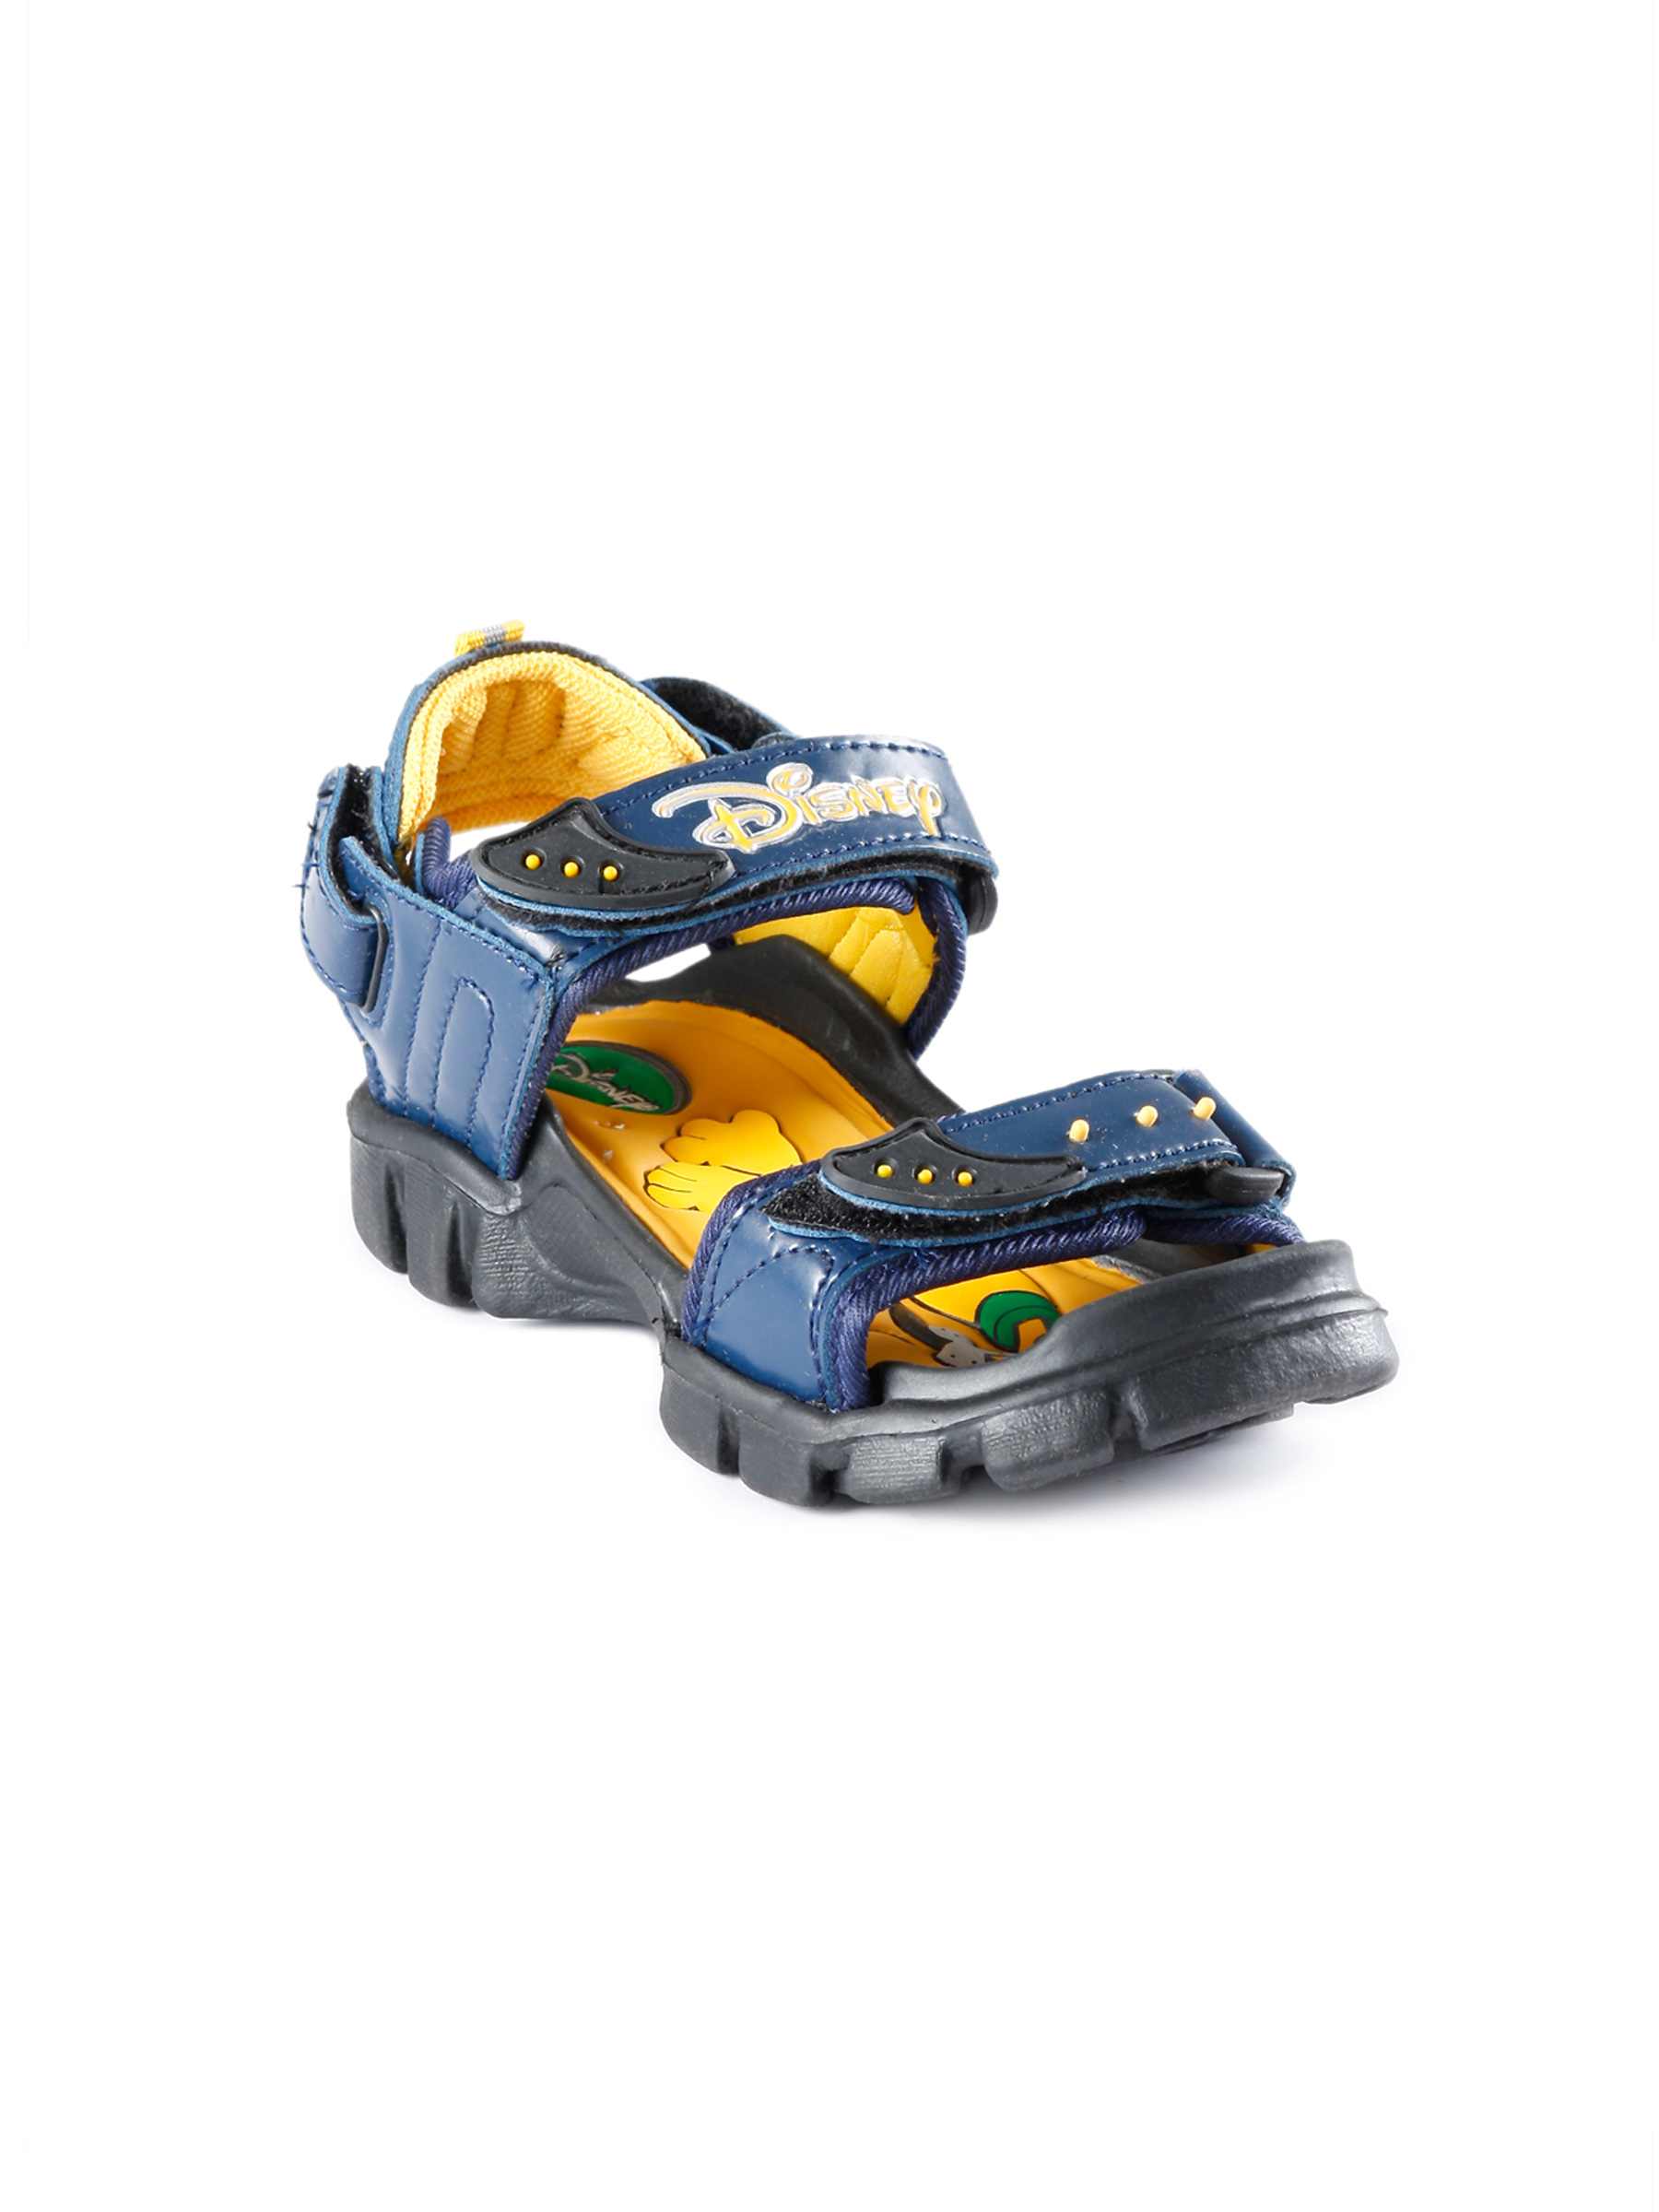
Disney Kids-Unisex Sandals
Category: Footwear / Sandal / Sandals
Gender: Unisex
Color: Navy Blue
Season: Winter 2012
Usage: Casual